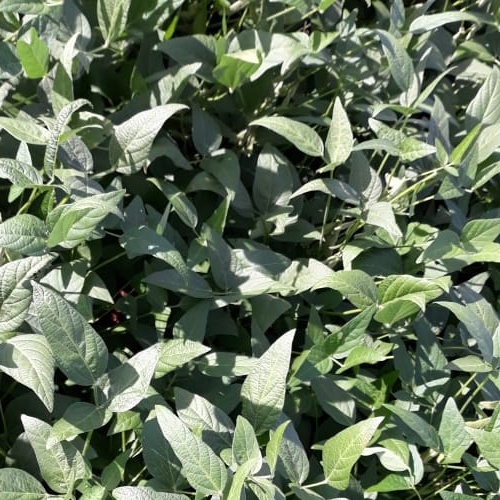
Label: Healthy